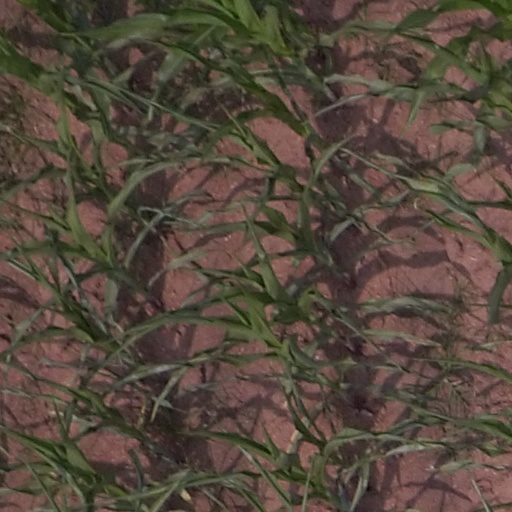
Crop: maize; corn